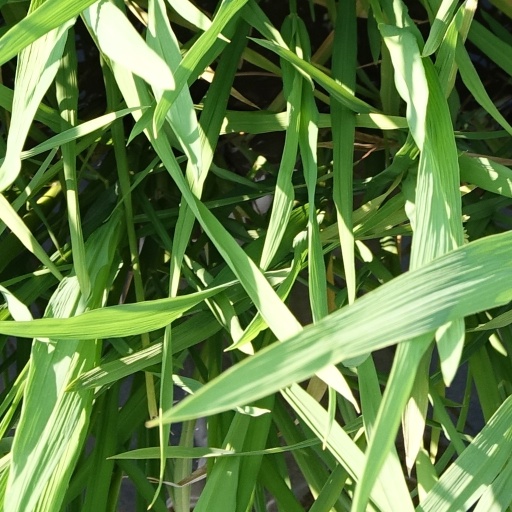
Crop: rice